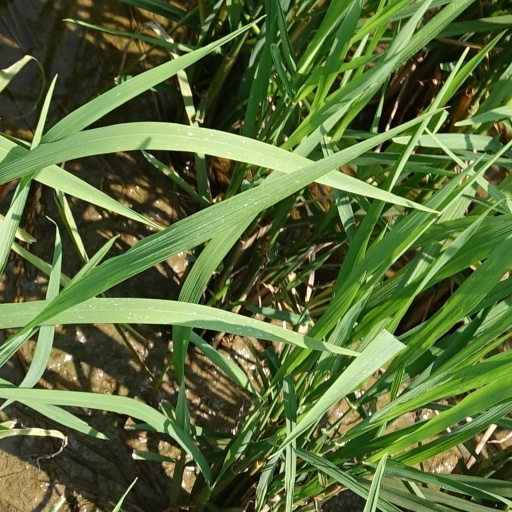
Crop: rice